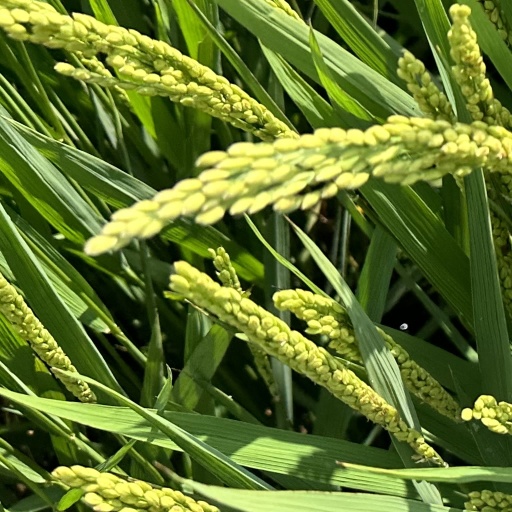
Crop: rice